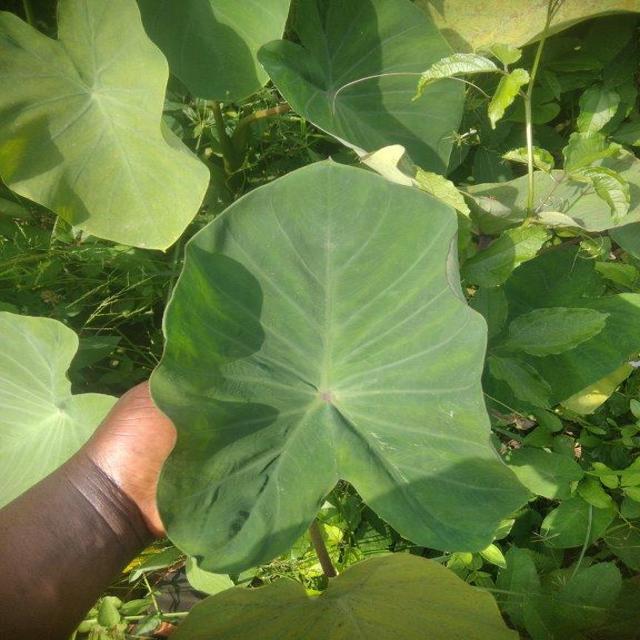
Label: Healthy